USAT General Frank M. Coxe

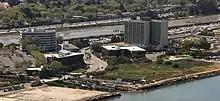
Moored in Burlingame, California (2009)

After retiring as an active vessel, the "Frank M. Coxe" was converted to a floating restaurant called the "Showboat" in Stockton, California. The restaurant went through several leases and was operated under several names in various locations. At one point it was a dance club catering to the "under 21" patrons. In the 1960s and 1970s it was berthed at Jack London Square in Oakland, California, and then moved to Burlingame, California and operated as the "Pattaya Princess", a Thai restaurant, in the 1970s and 1980s, closing in 1990.